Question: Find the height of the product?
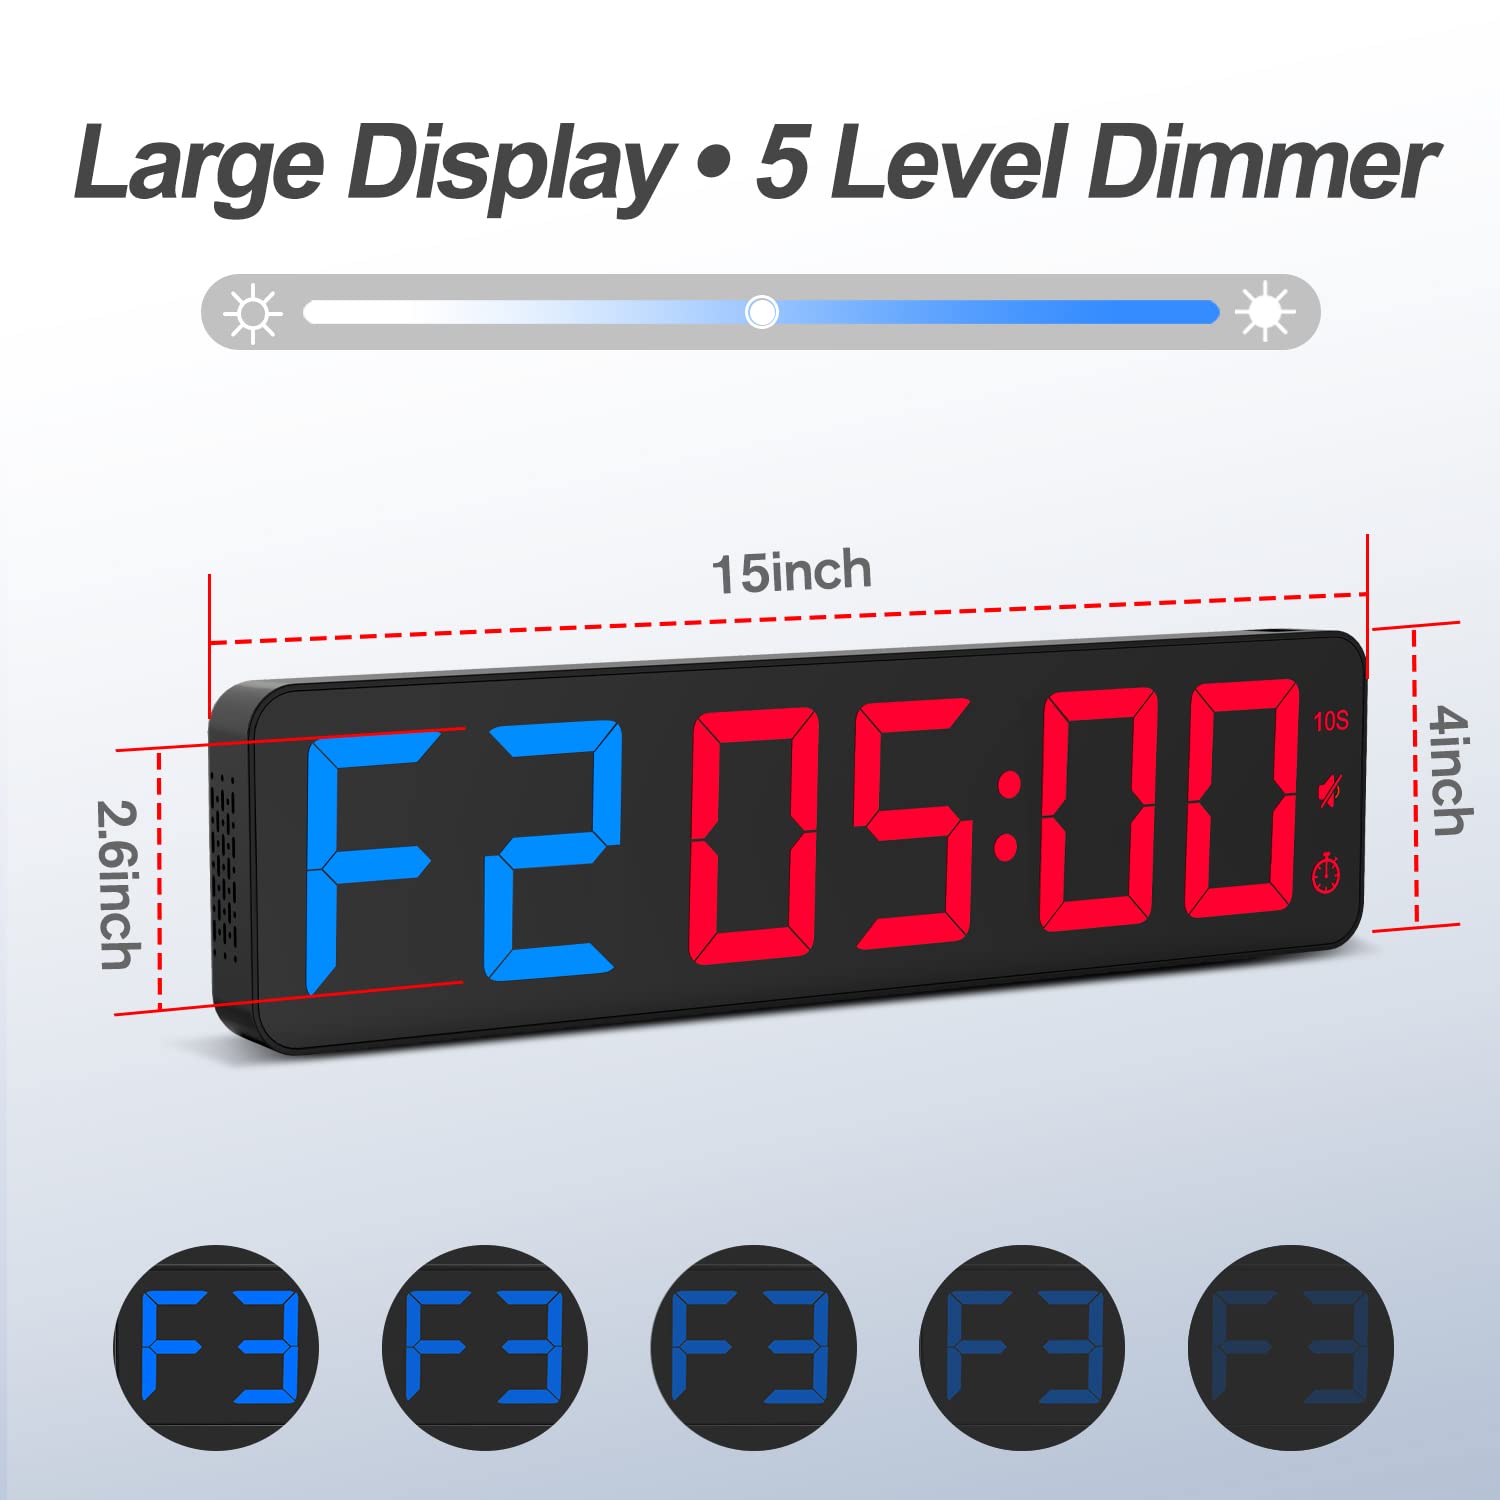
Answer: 4.0 inch